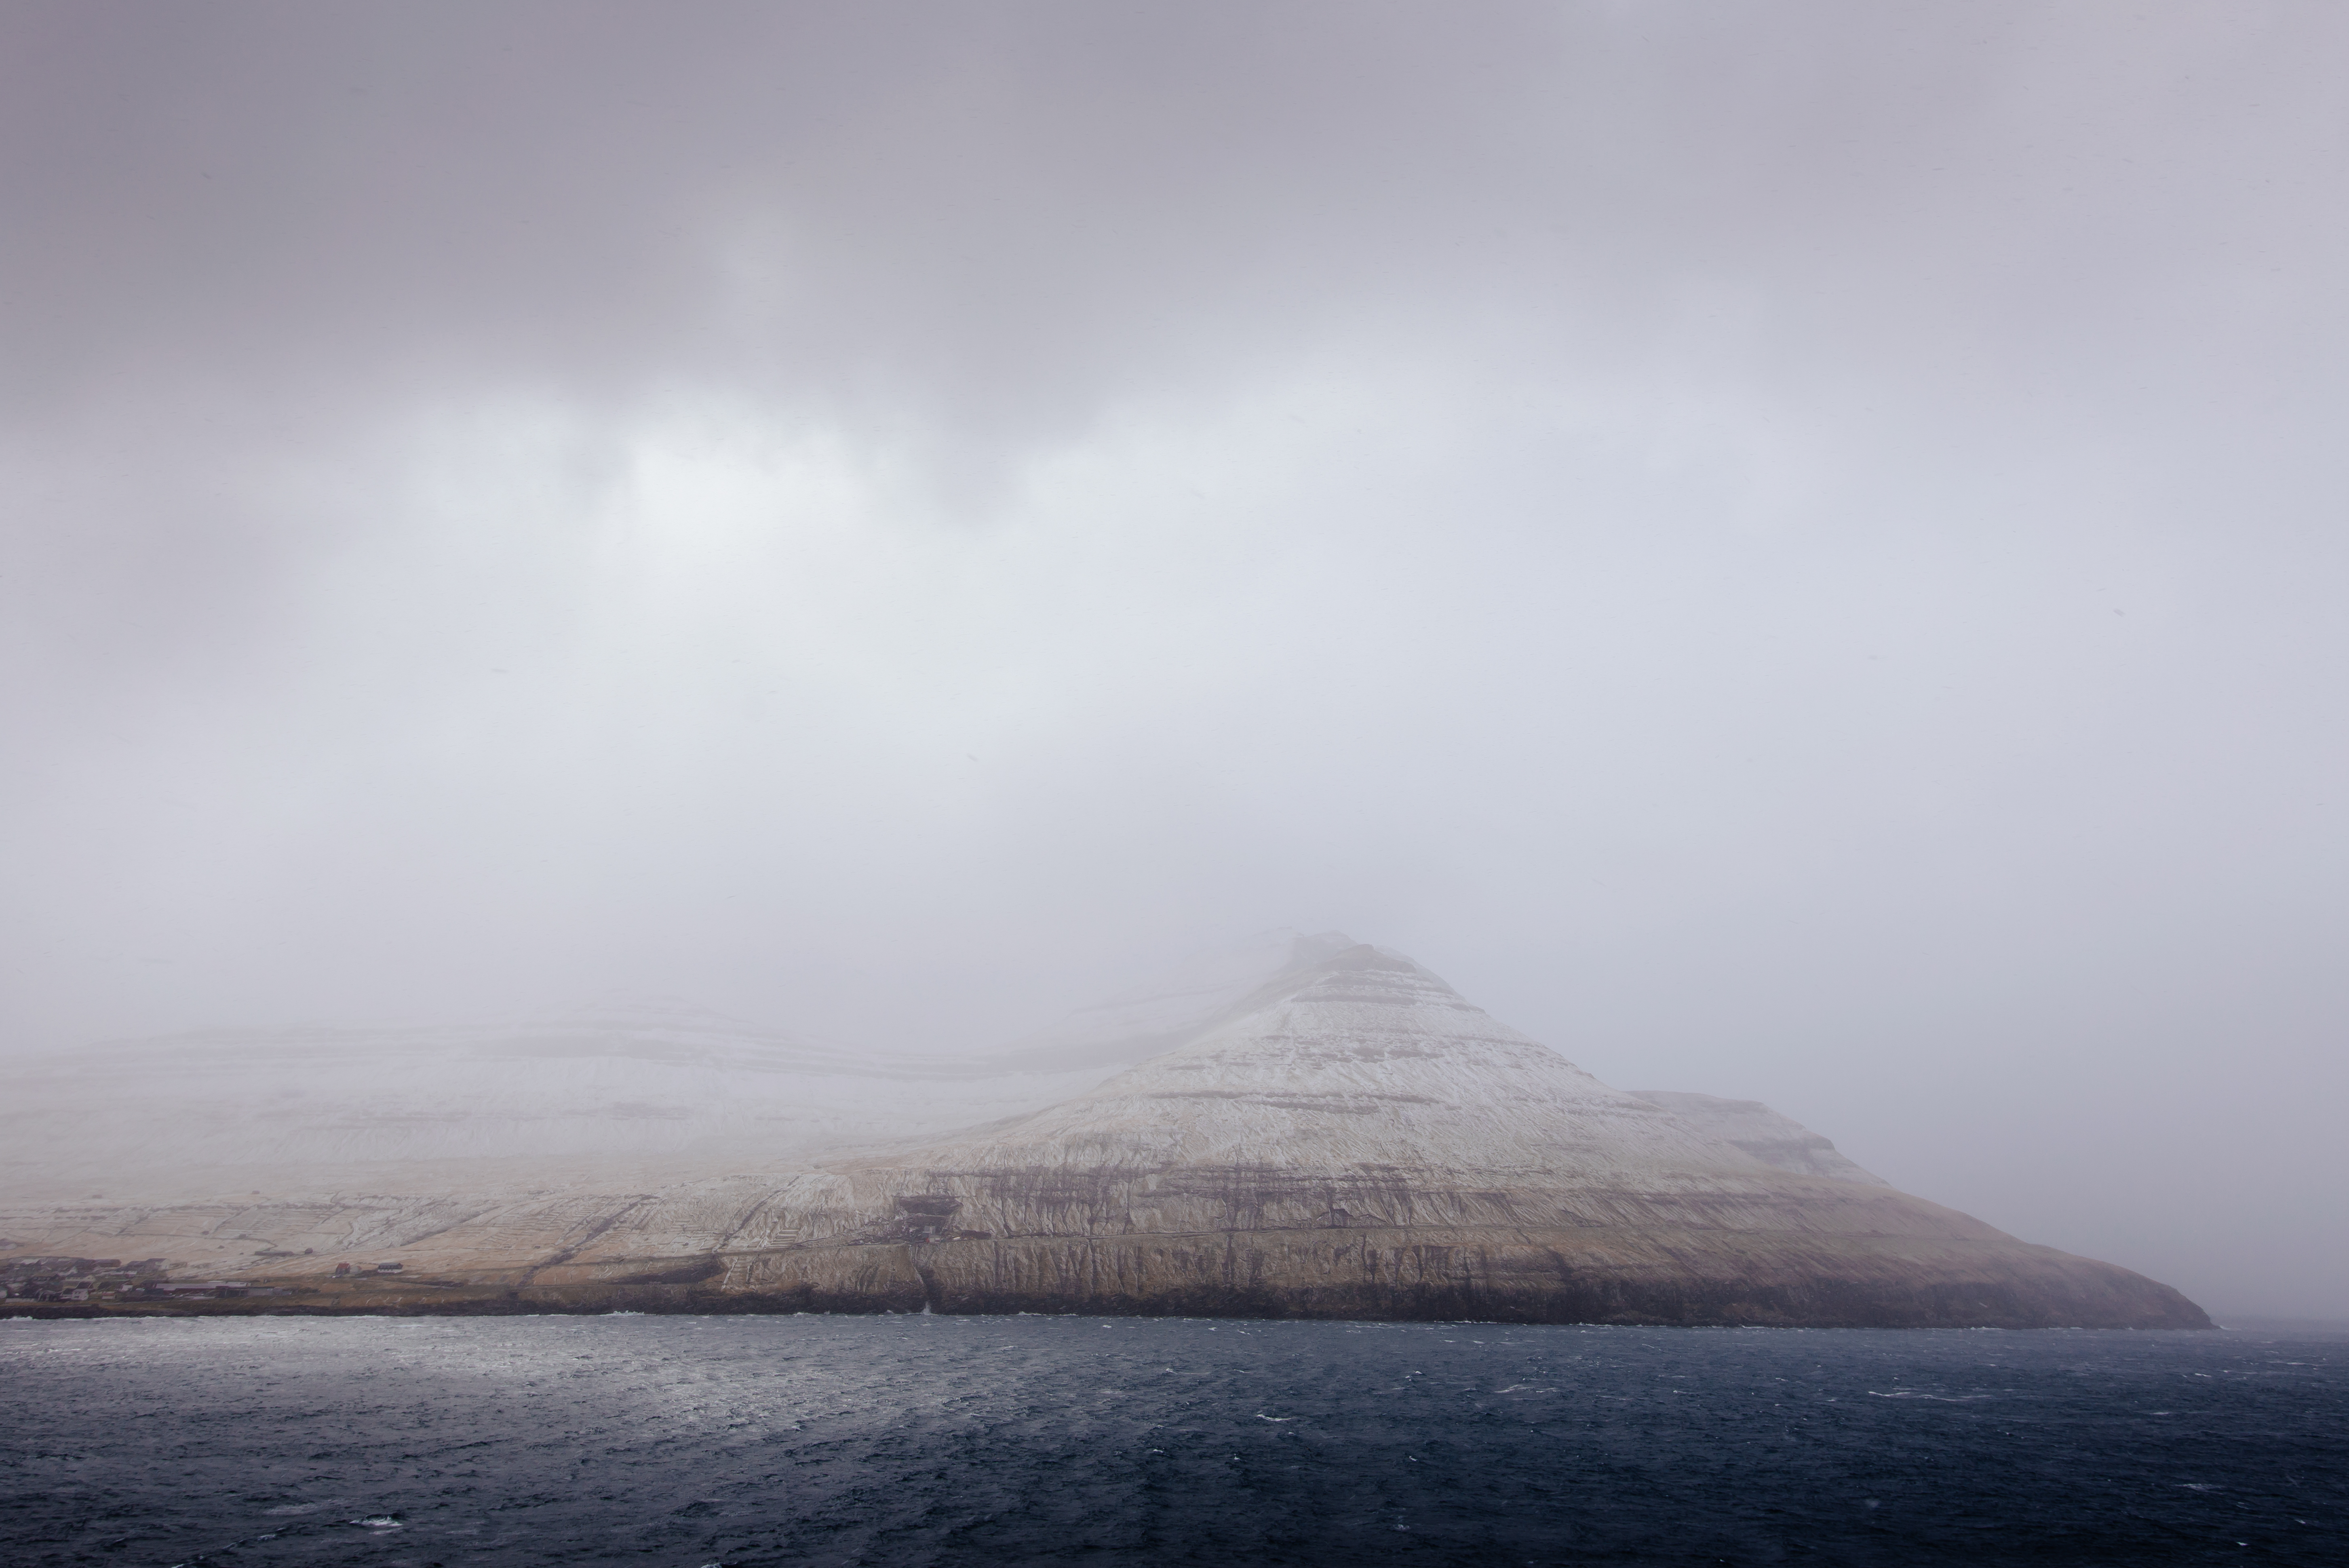
sea, water, horizon, mountain, snow, cloud, fog, sunrise, mist, sunlight, morning, wave, dawn, atmosphere, monument, ice, weather, haze, island, atmospheric phenomenon